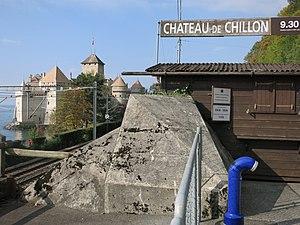
Le fort de Chillon est un ouvrage militaire situé sur la Riviera vaudoise en face du château de Chillon en Suisse. Construit entre 1941 et 1942 comme fort d'artillerie et d'infanterie, il perdit sa mission d'artillerie en 1978 et ne servit plus qu'à interdire l’étroit passage entre le lac Léman et le versant abrupt des Préalpes vaudoises afin de protéger l'accès au Chablais depuis le plateau. Implantée sur un passage obligé, la position de barrage de Chillon « constitue probablement en Suisse un des exemples les plus frappants de la continuité historique en matière de renforcement de terrain ». Outre le fort, une douzaine d’ouvrages, une dizaine de barricades et obstacles antichars ainsi que quatre ouvrages minés font partie de ce barrage.